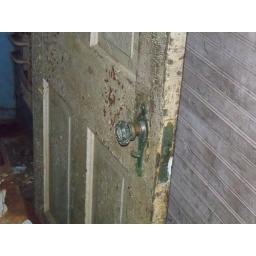
The door has seen better days, but now, old glass door knobs come at a premium in antique stores.